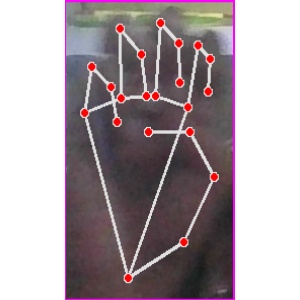
अक्षर: म